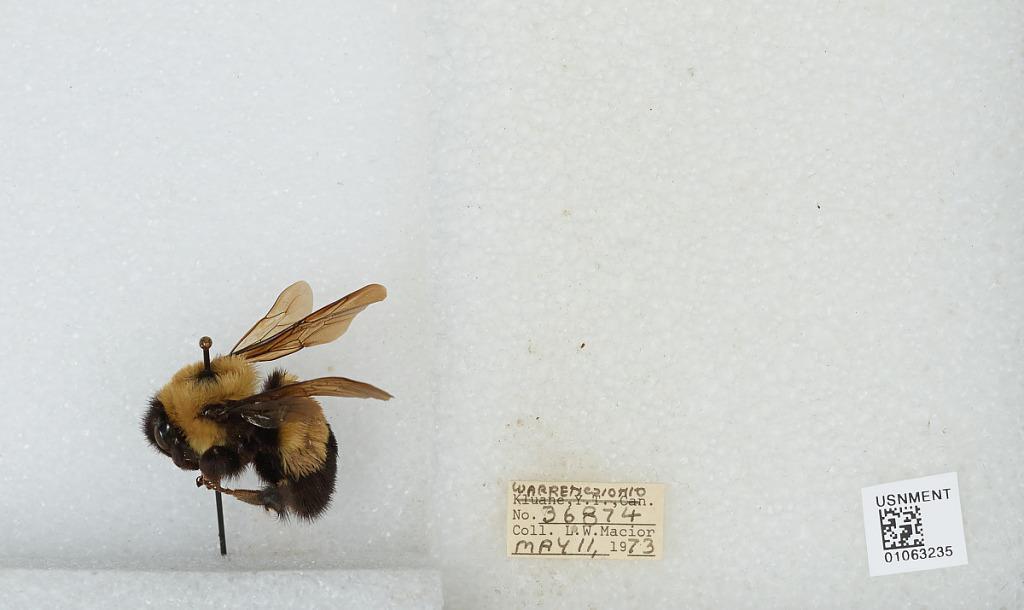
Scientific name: Bombus (Bombus) affinis Cresson
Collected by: L. Macior
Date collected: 1973-5-11
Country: United States
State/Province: Ohio
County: Warren
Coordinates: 39.4242, -84.1856